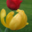
Label: tulip